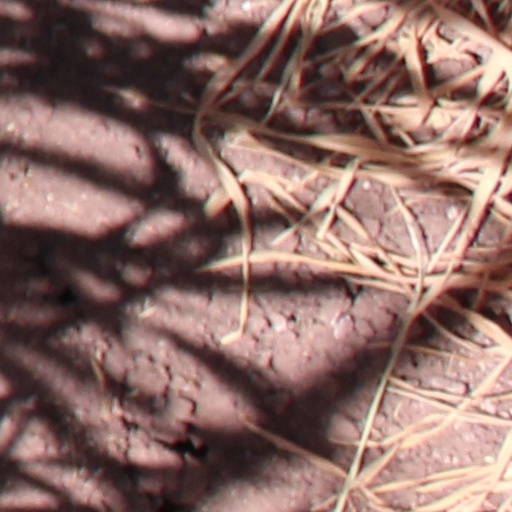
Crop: wheat